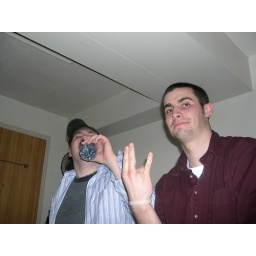
BOYS - girls do not think it's cute or funny, but that it's disgusting. No girl wants you near there.